John Martin (painter)

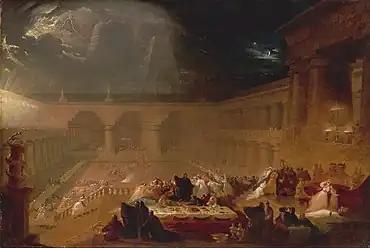
"Belshazzar's Feast" (1820). Oil on canvas, 90.2 x 130.2 cm. Yale Center for British Art, New Haven

Martin's triumph was "Belshazzar's Feast" (1820), of which he boasted beforehand, "it shall make more noise than any picture ever did before... only don't tell anyone I said so." Five thousand people paid to see it. It was later nearly ruined when the carriage in which it was being transported was struck by a train at a level crossing near Oswestry.